Sandra Nashaat

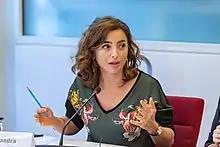
Sandra Nashaat in 2018

Nashaat is a Coptic Catholic. She was born to a Lebanese mother and a Syrian father. Nashaat attended Cairo's Higher Film Institute alongside Cairo University where she studied French Literature. She has made several long feature films in recent years, all of which were box office successes.